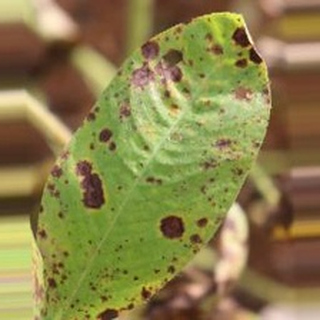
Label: groundnut_late_leaf_spot